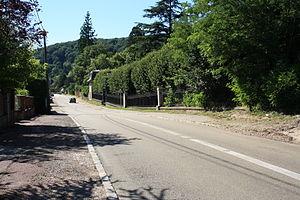
Rue de Paris à Saint Rémy lès Chevreuse en France"
La route départementale 906 ou D906, est l’un des axes importants du département des Yvelines tant au plan de la circulation routière locale qu'au plan de la circulation régionale.